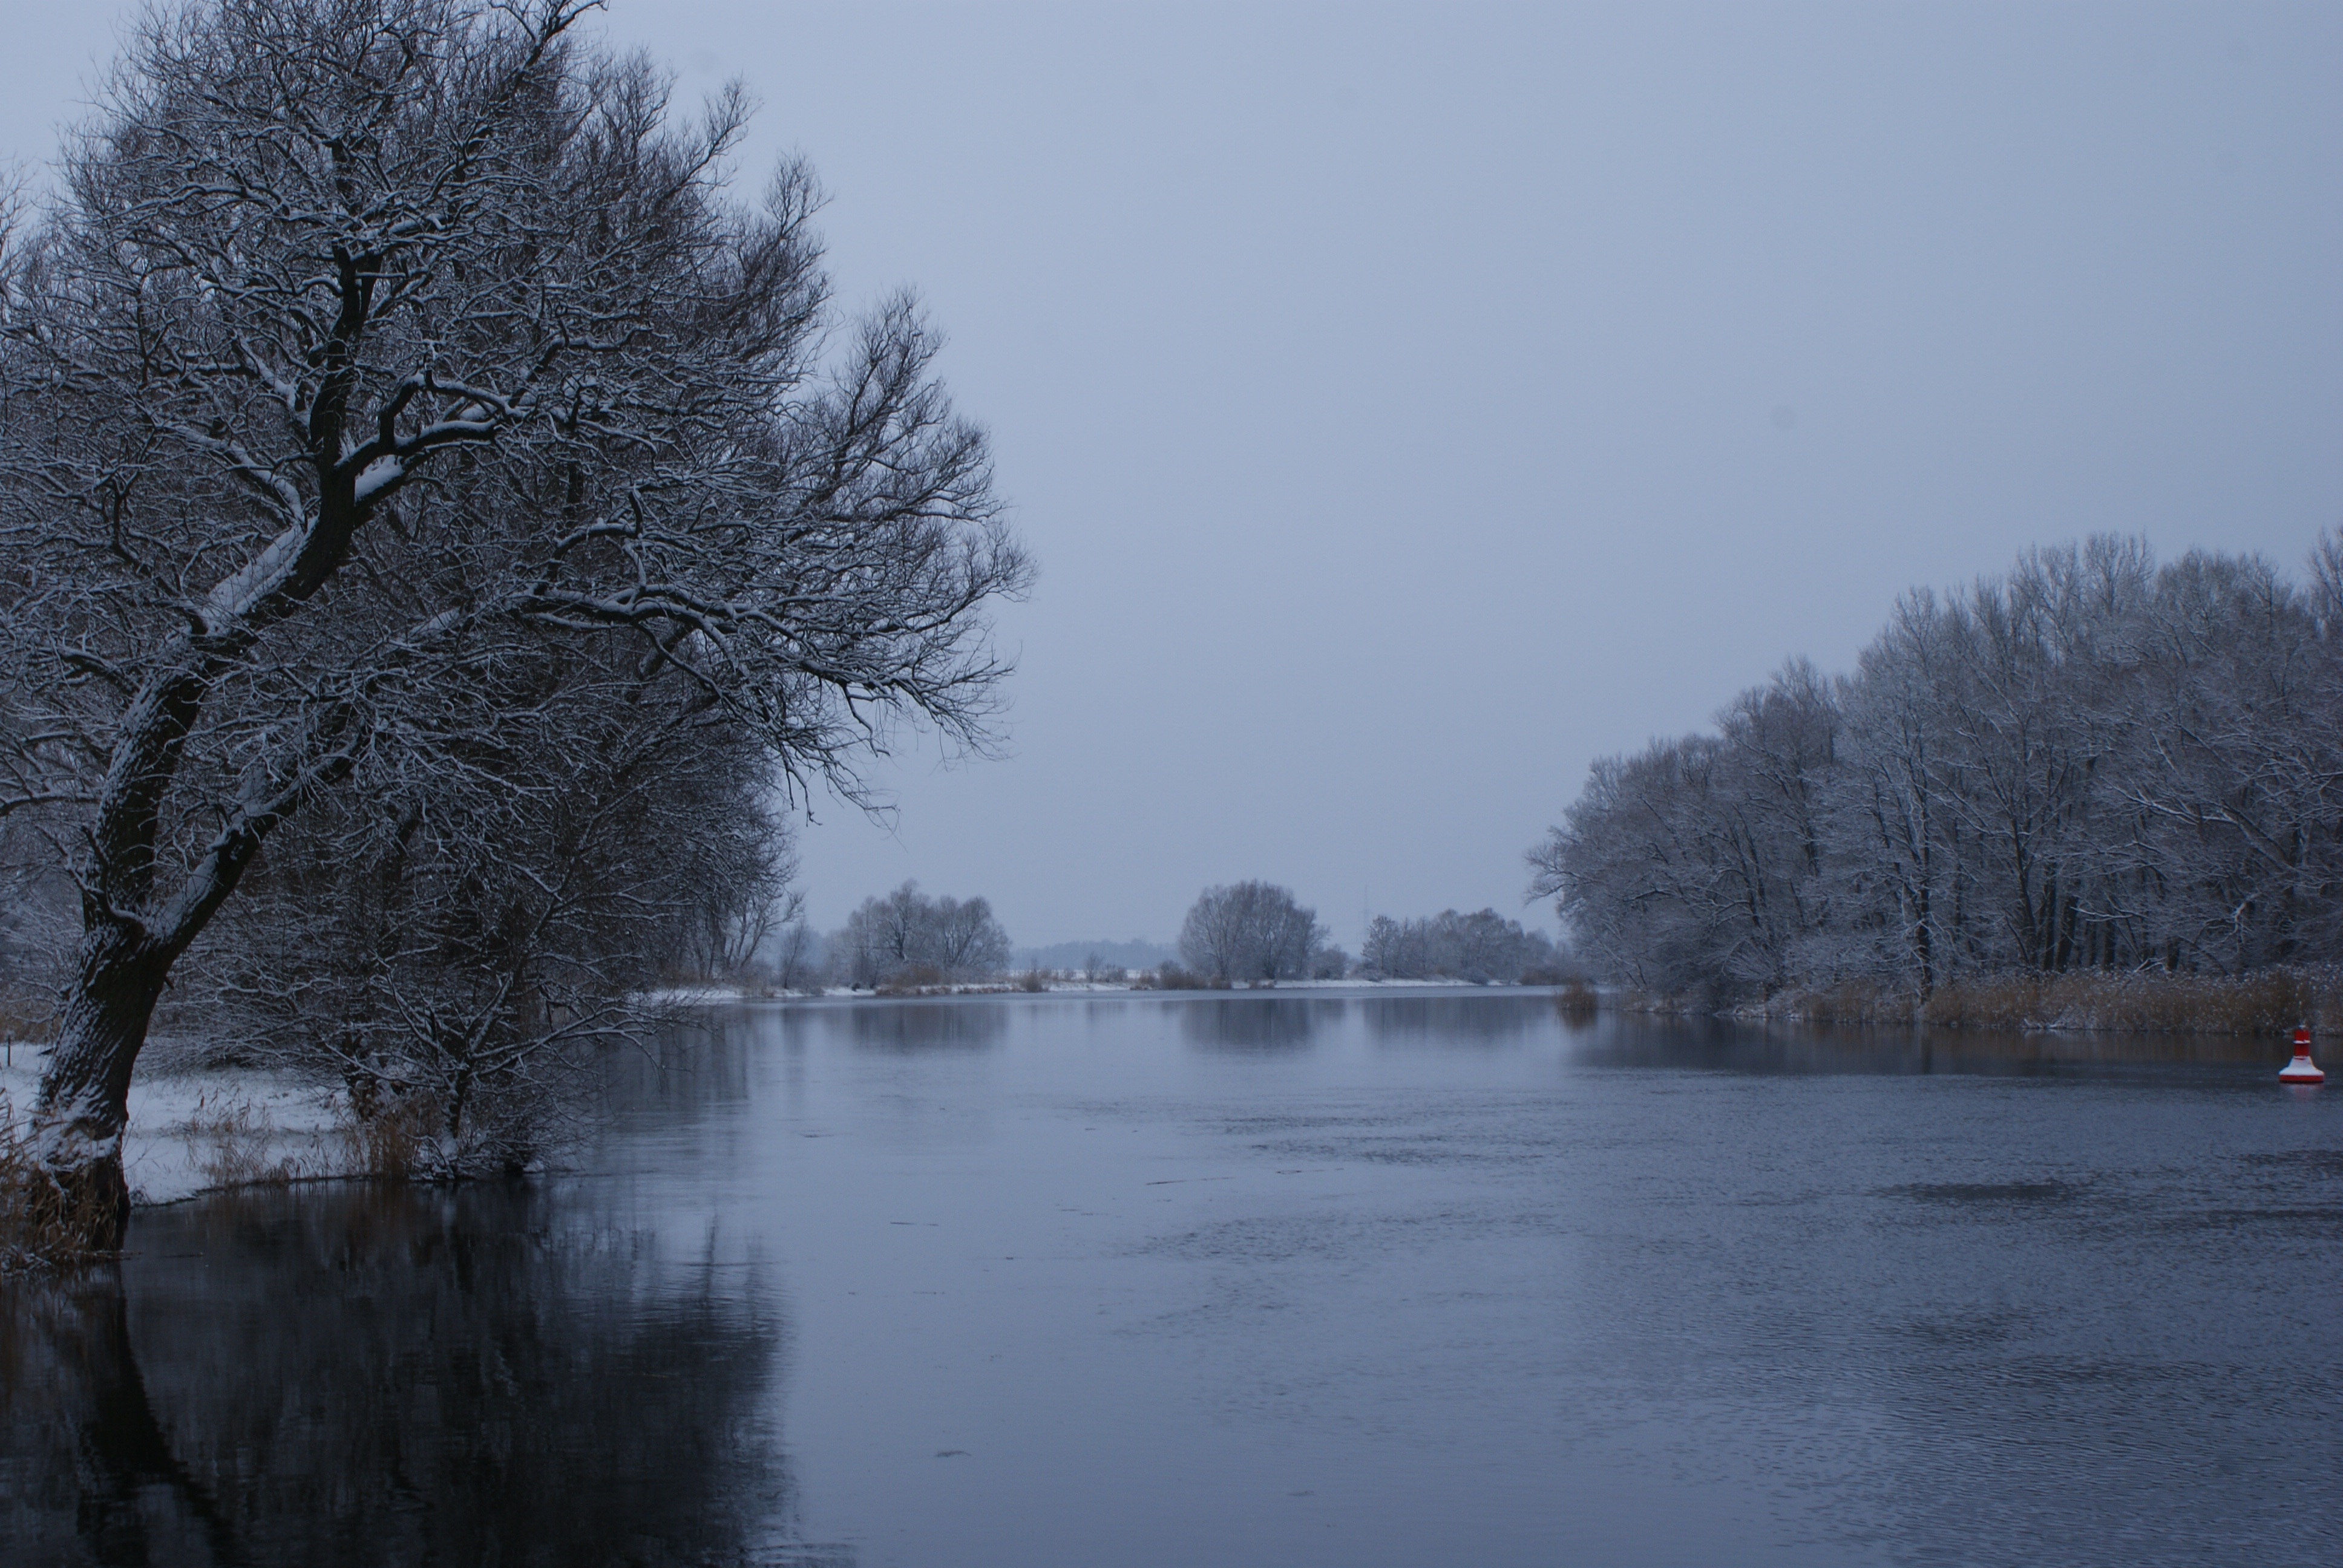
winter, snow, atmospheric phenomenon, tree, river, weather, water, season, morning, freezing, lake, reflection, mist, frost, ice, waterway, fog